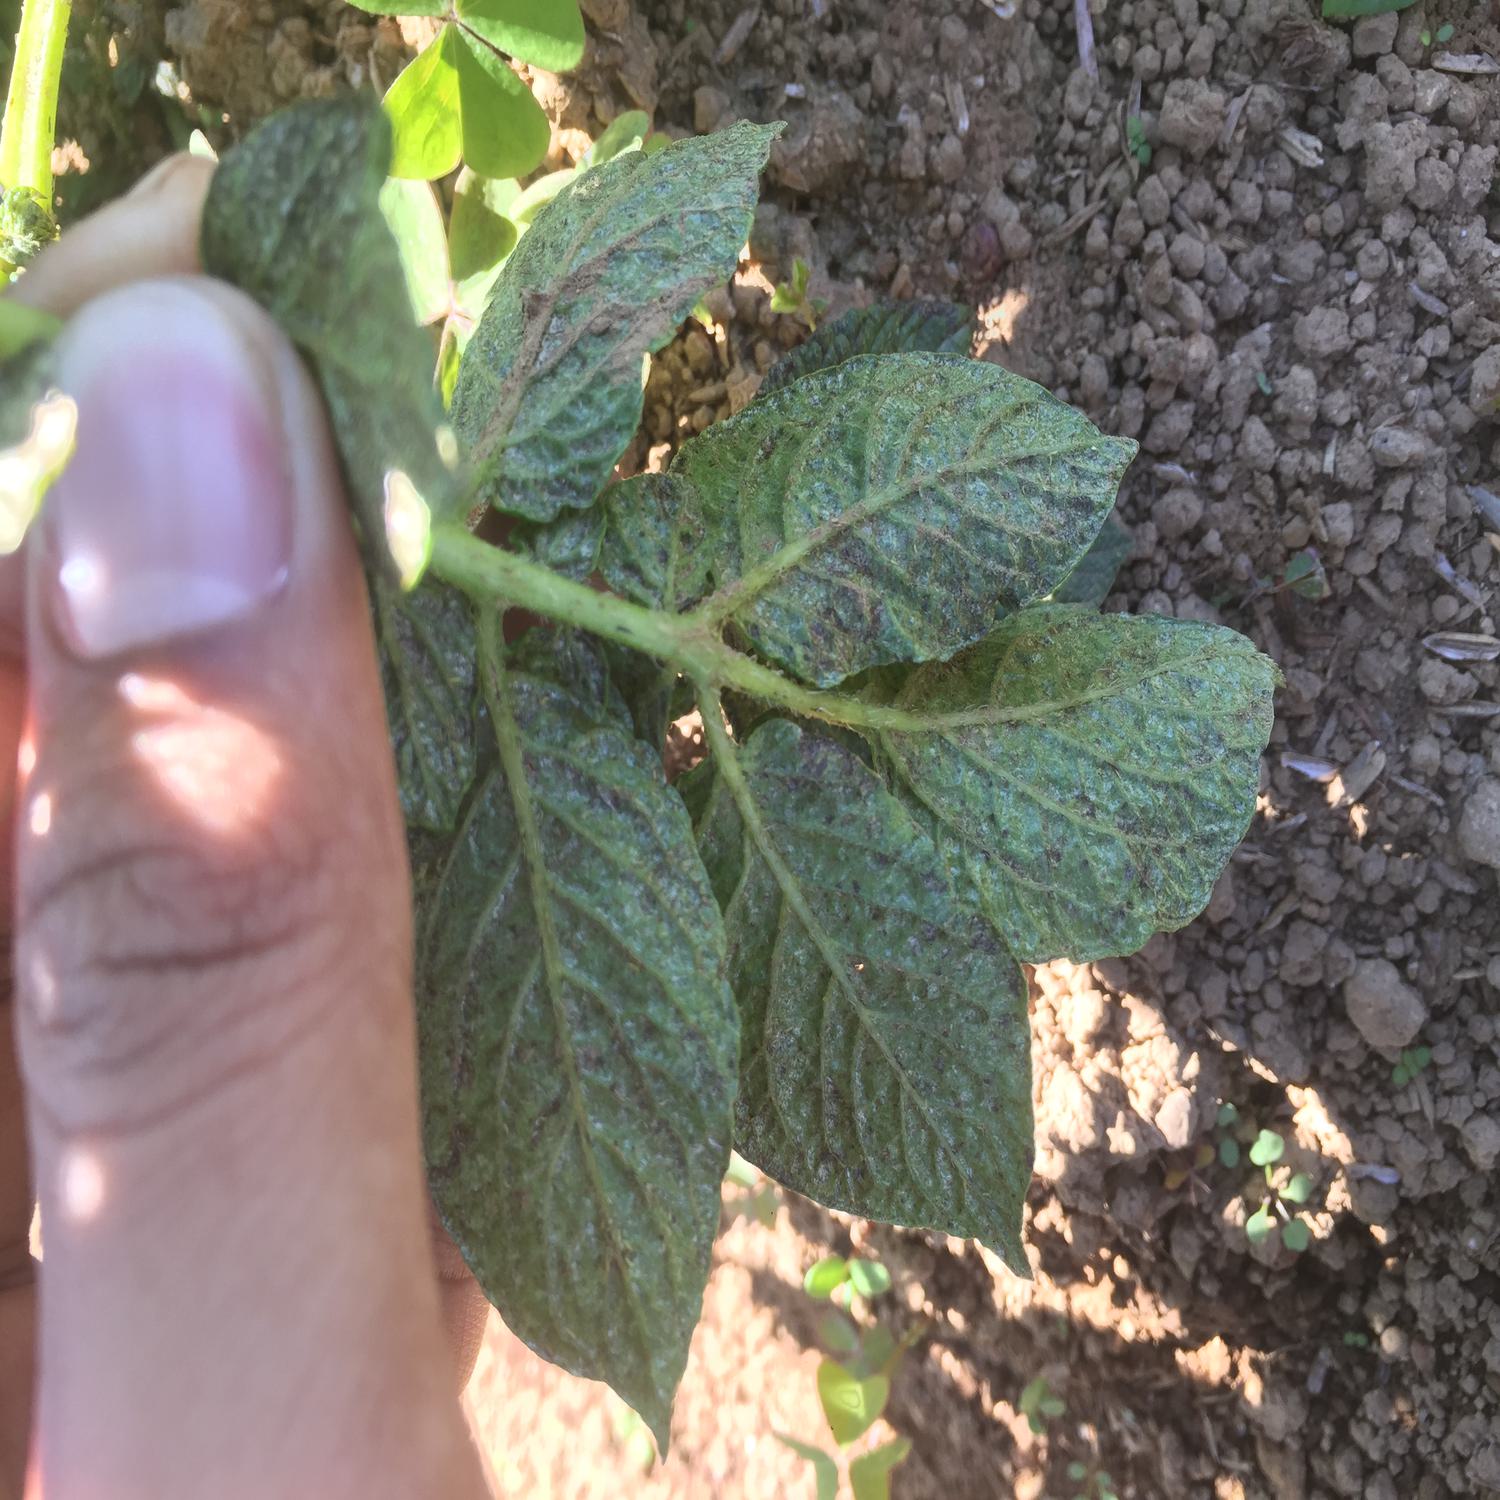
Label: Pest